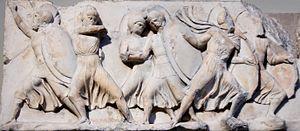
Un archer se prépare à tirer à gauche, pendant qu'un soldat blessé est soutenu par son compagnon. Fragment de la frise secondaire du podium du Moonument des Néréides à Xanthos, en Lycie, vers 390-380 av. J.-C.